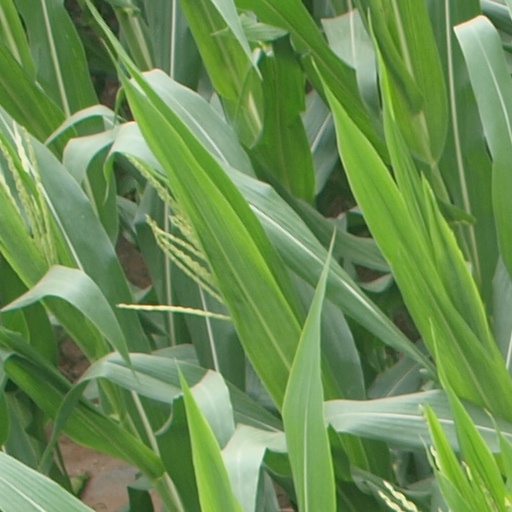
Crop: maize; corn